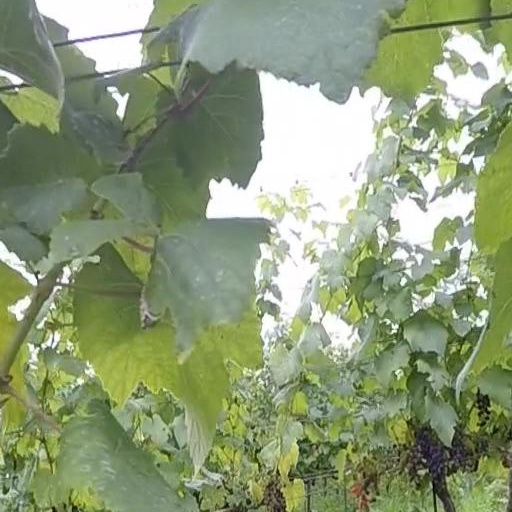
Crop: grape